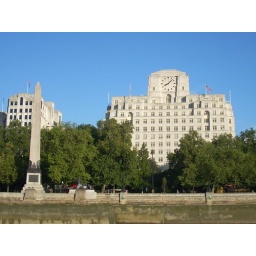
The largest clock face in London...